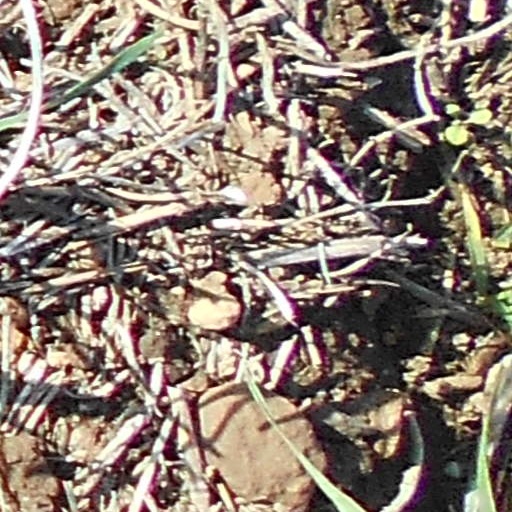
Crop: wheat